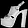
Label: Sandal